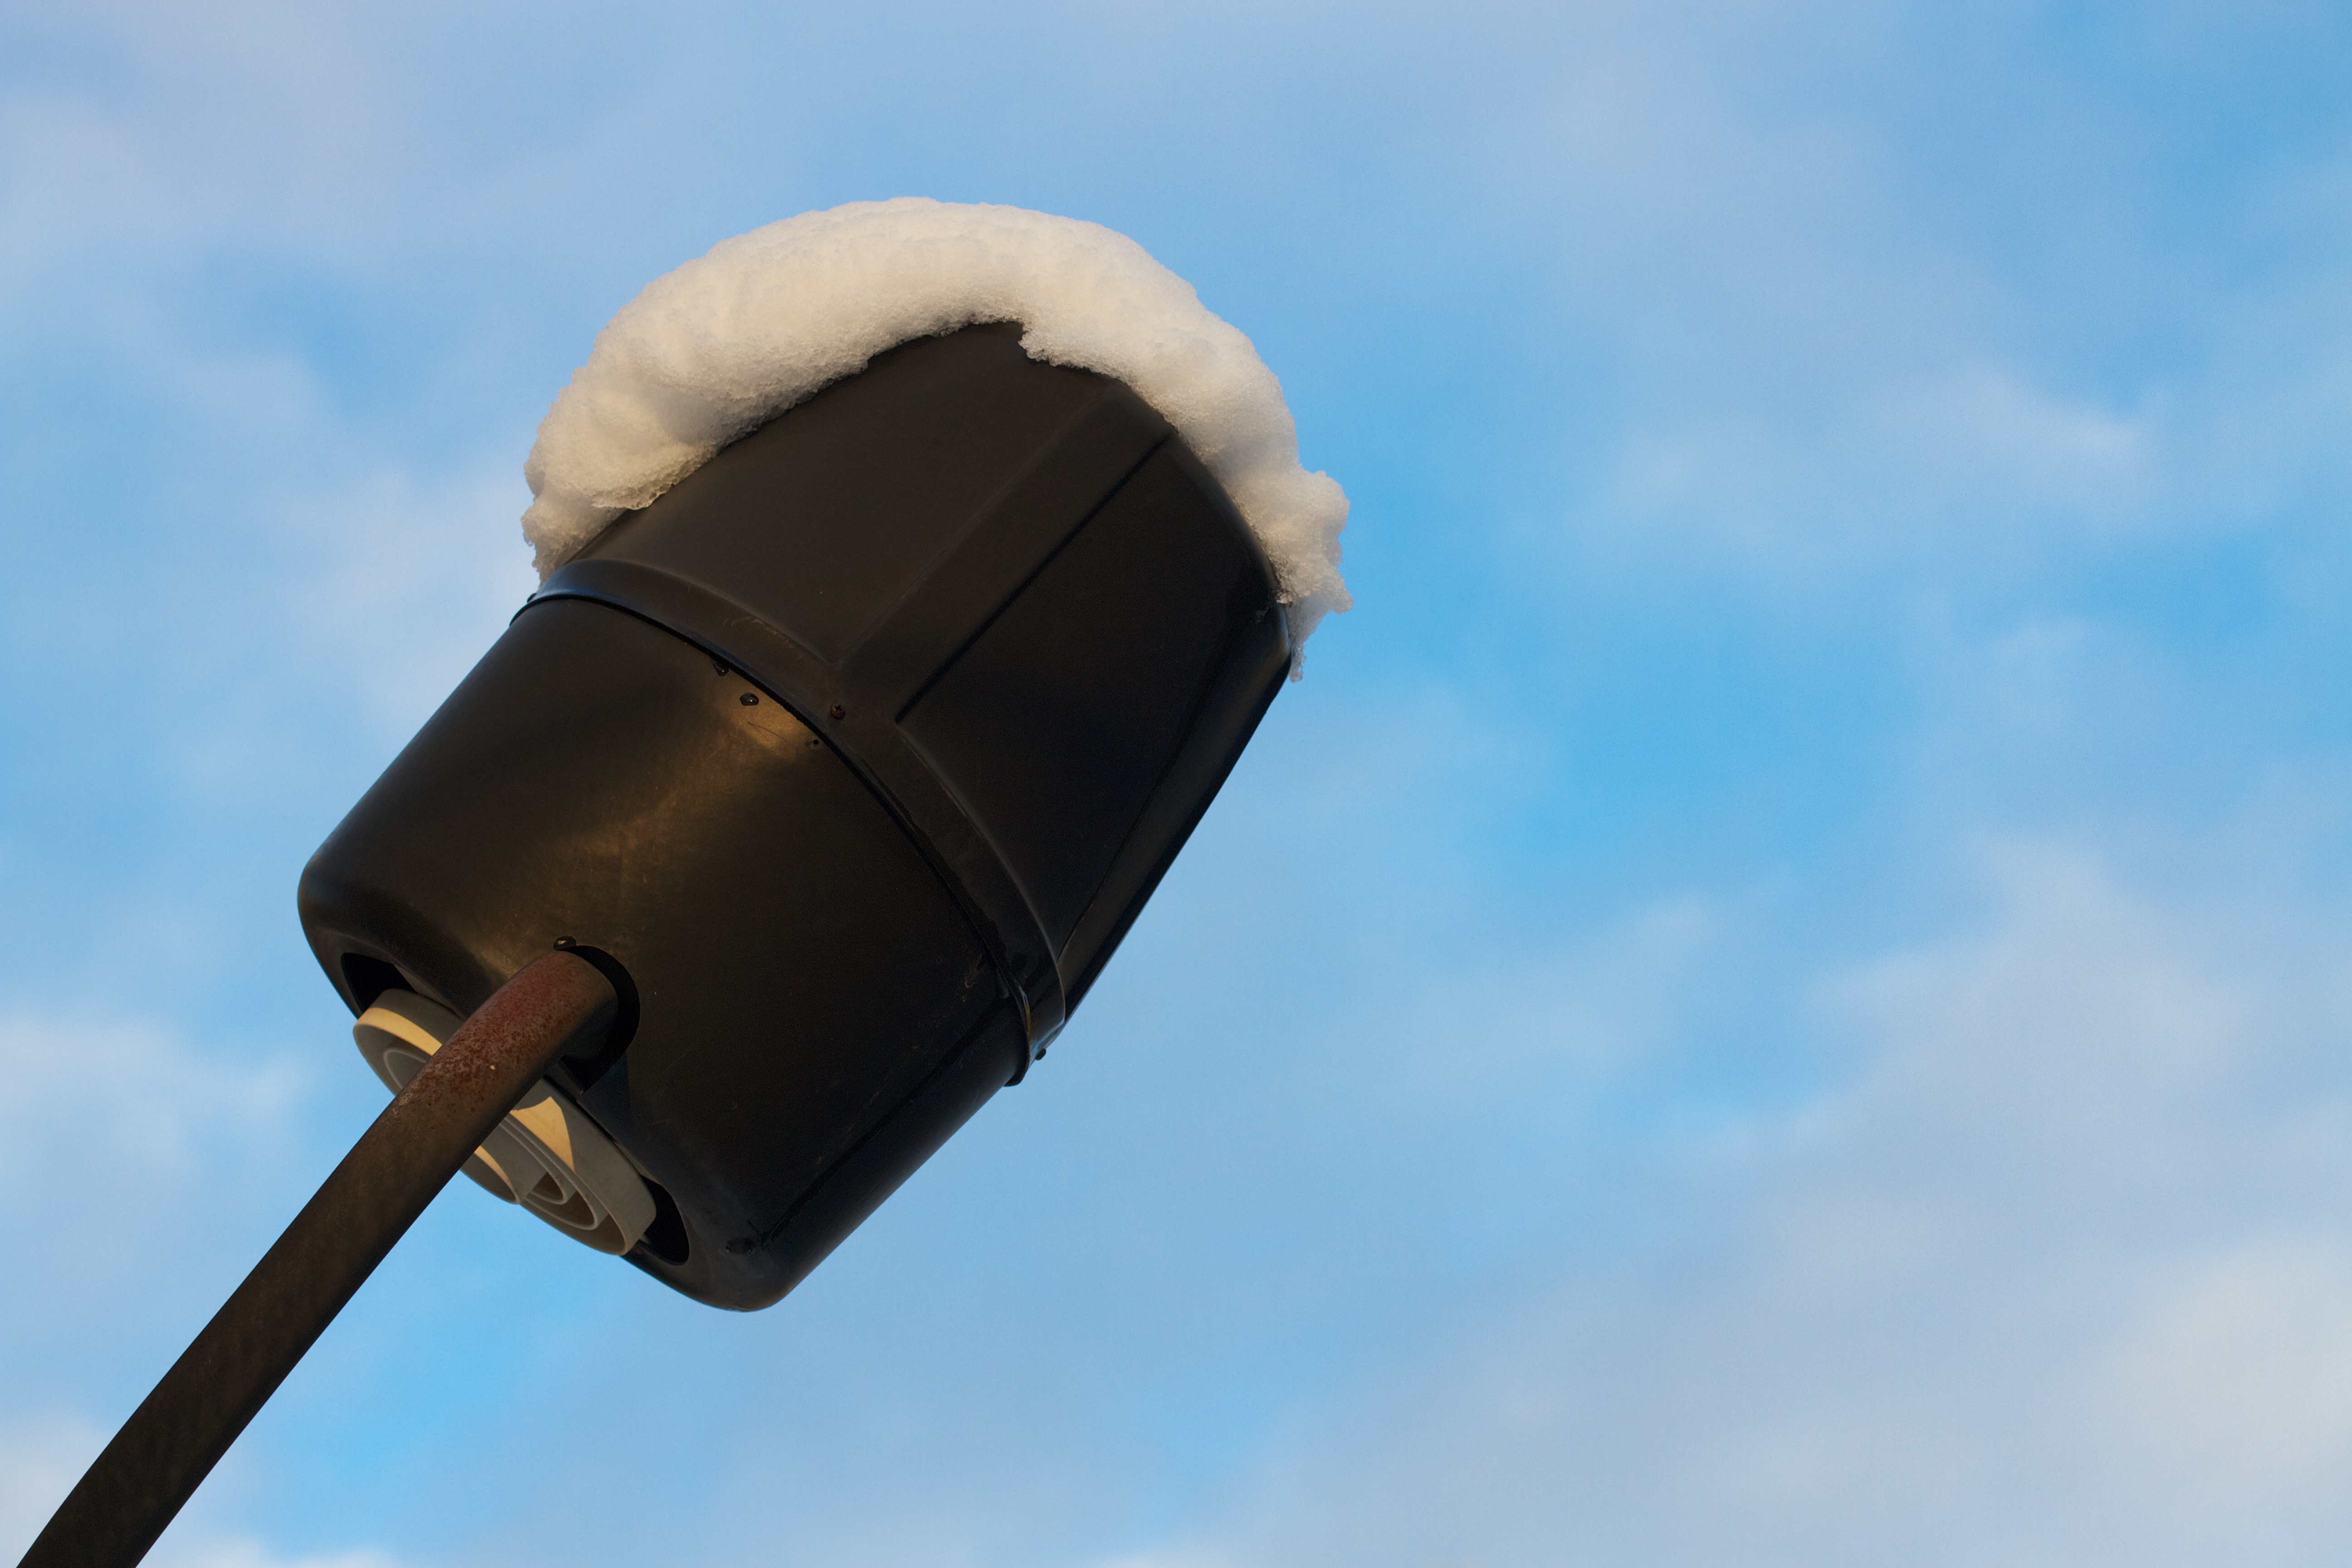
light, cloud, sky, wind, vehicle, blue, street light, lighting, light fixture, man made object, atmosphere of earth